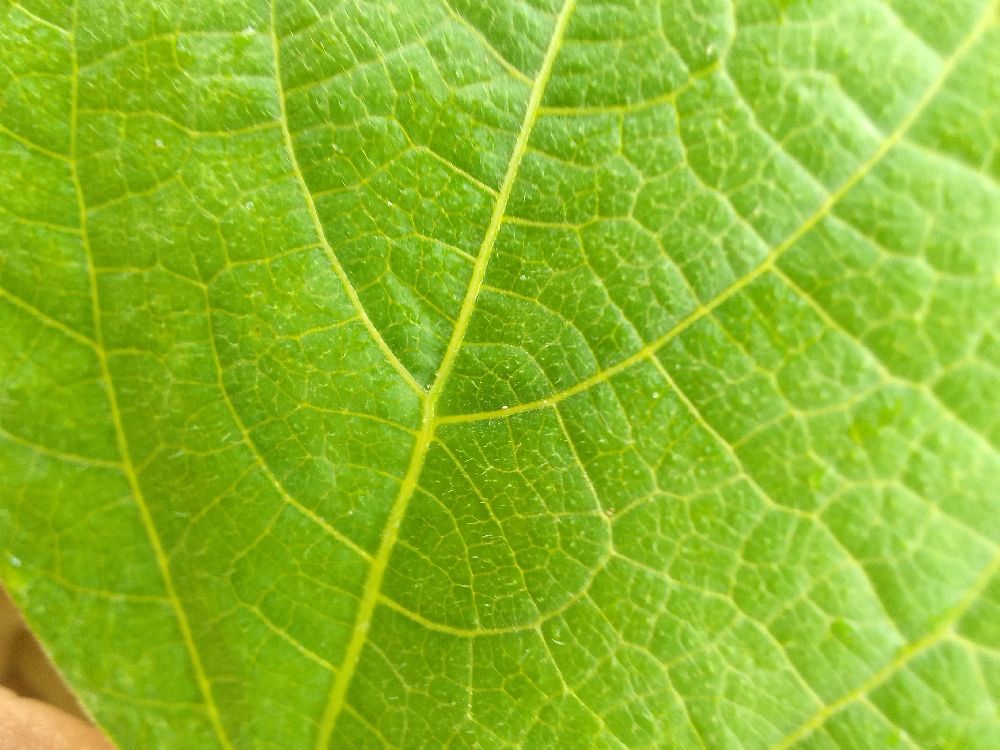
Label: healthy